Crawley Borough Council

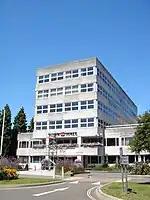
Old Town Hall: Council's headquarters 1964–2022

The council is based at Crawley Town Hall on the Boulevard, purpose-built for it on the site of the old Civic Hall (in the Town Hall complex built in 1964 for the urban district council) and formally opened on 21 March 2023.